André Rogerie

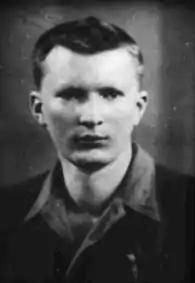

André Rogerie (25 December 1921 – May 2014) was a member of the French Resistance in World War II and survivor of seven Nazi concentration camps who testified after the war about what he had seen in the camps.